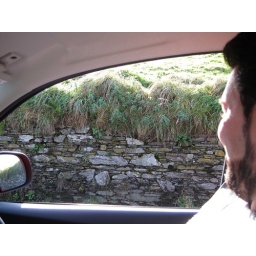
geeking out over old stone walls